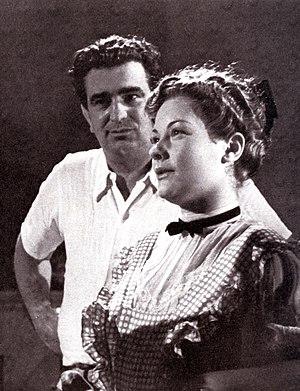
Ferdinando Maria Poggioli est un monteur et réalisateur italien.